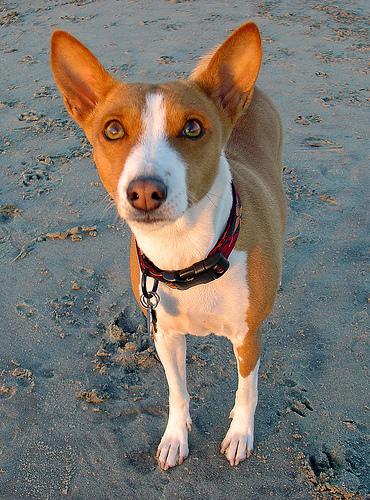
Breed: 243-n000103-basenji